Aerial Powers

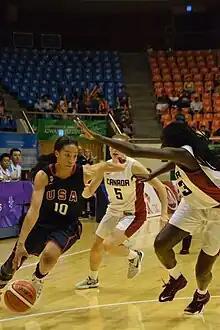
Aerial Powers driving in the World University gold medal game against Canada

Powers was selected to be a member of Team USA at the World University Games held in Seoul, South Korea from July 5–13, 2015. The team won all six games, including the championship game against Canada. For the first three quarters, the game was quite close with four ties and four lead changes. In the fourth quarter, the USA exploded for 34 points to pull out to a large lead, and won the gold medal with a score of 82–63. Powers was the leading scorer for the USA team, averaging 18 points per game.